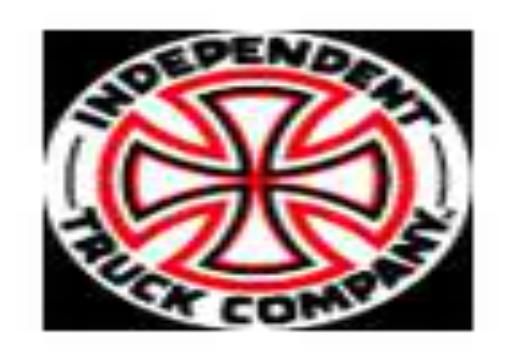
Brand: Independent Truck
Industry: Clothes